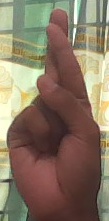
ASL sign: R